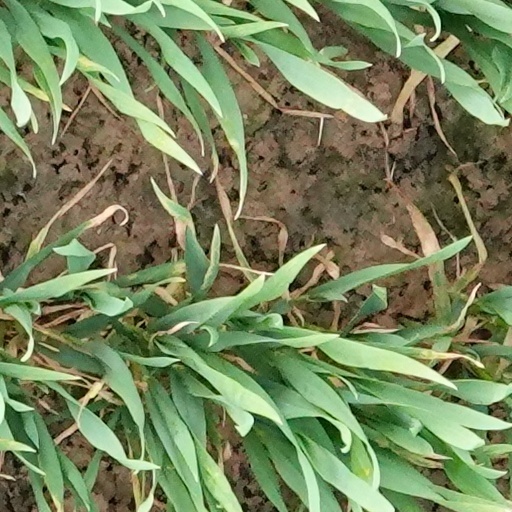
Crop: wheat